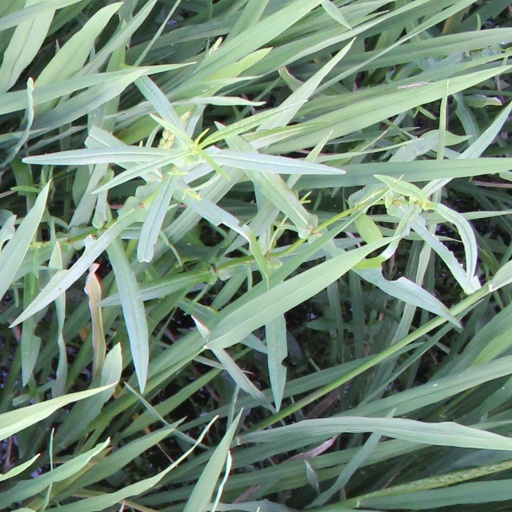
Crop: rice